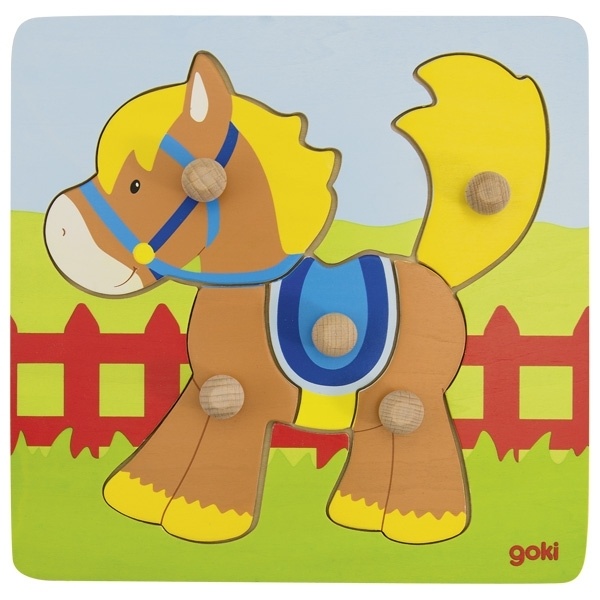
Goki Babypuzzle Pferd 1J+
Brand: Gollnest & Kiesel GmbH
Goki Babypuzzle Pferd Kindgerechtes Pferde Motiv in leuchtend bunten Farben mit extra großen Teilen für die ersten Puzzleversuche. 5 Teile Maß: 21x21 cm Ab 1 Jahr
Category: Baby & Toddler > Baby Toys & Activity Equipment > Alphabet Toys > Alphabet Puzzles